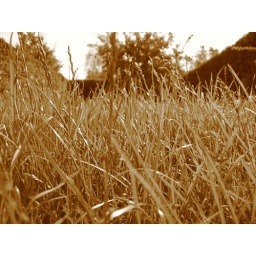
Yes, I was lying flat on the ground taking this picture. The tree in the background is a plum tree.